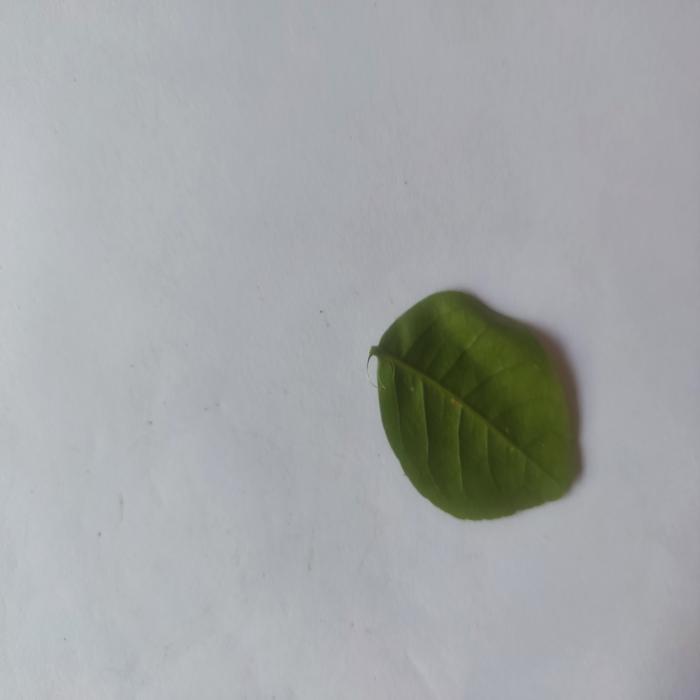
Crop: Aegle Marmelos
Leaf condition: Healthy_Leaf